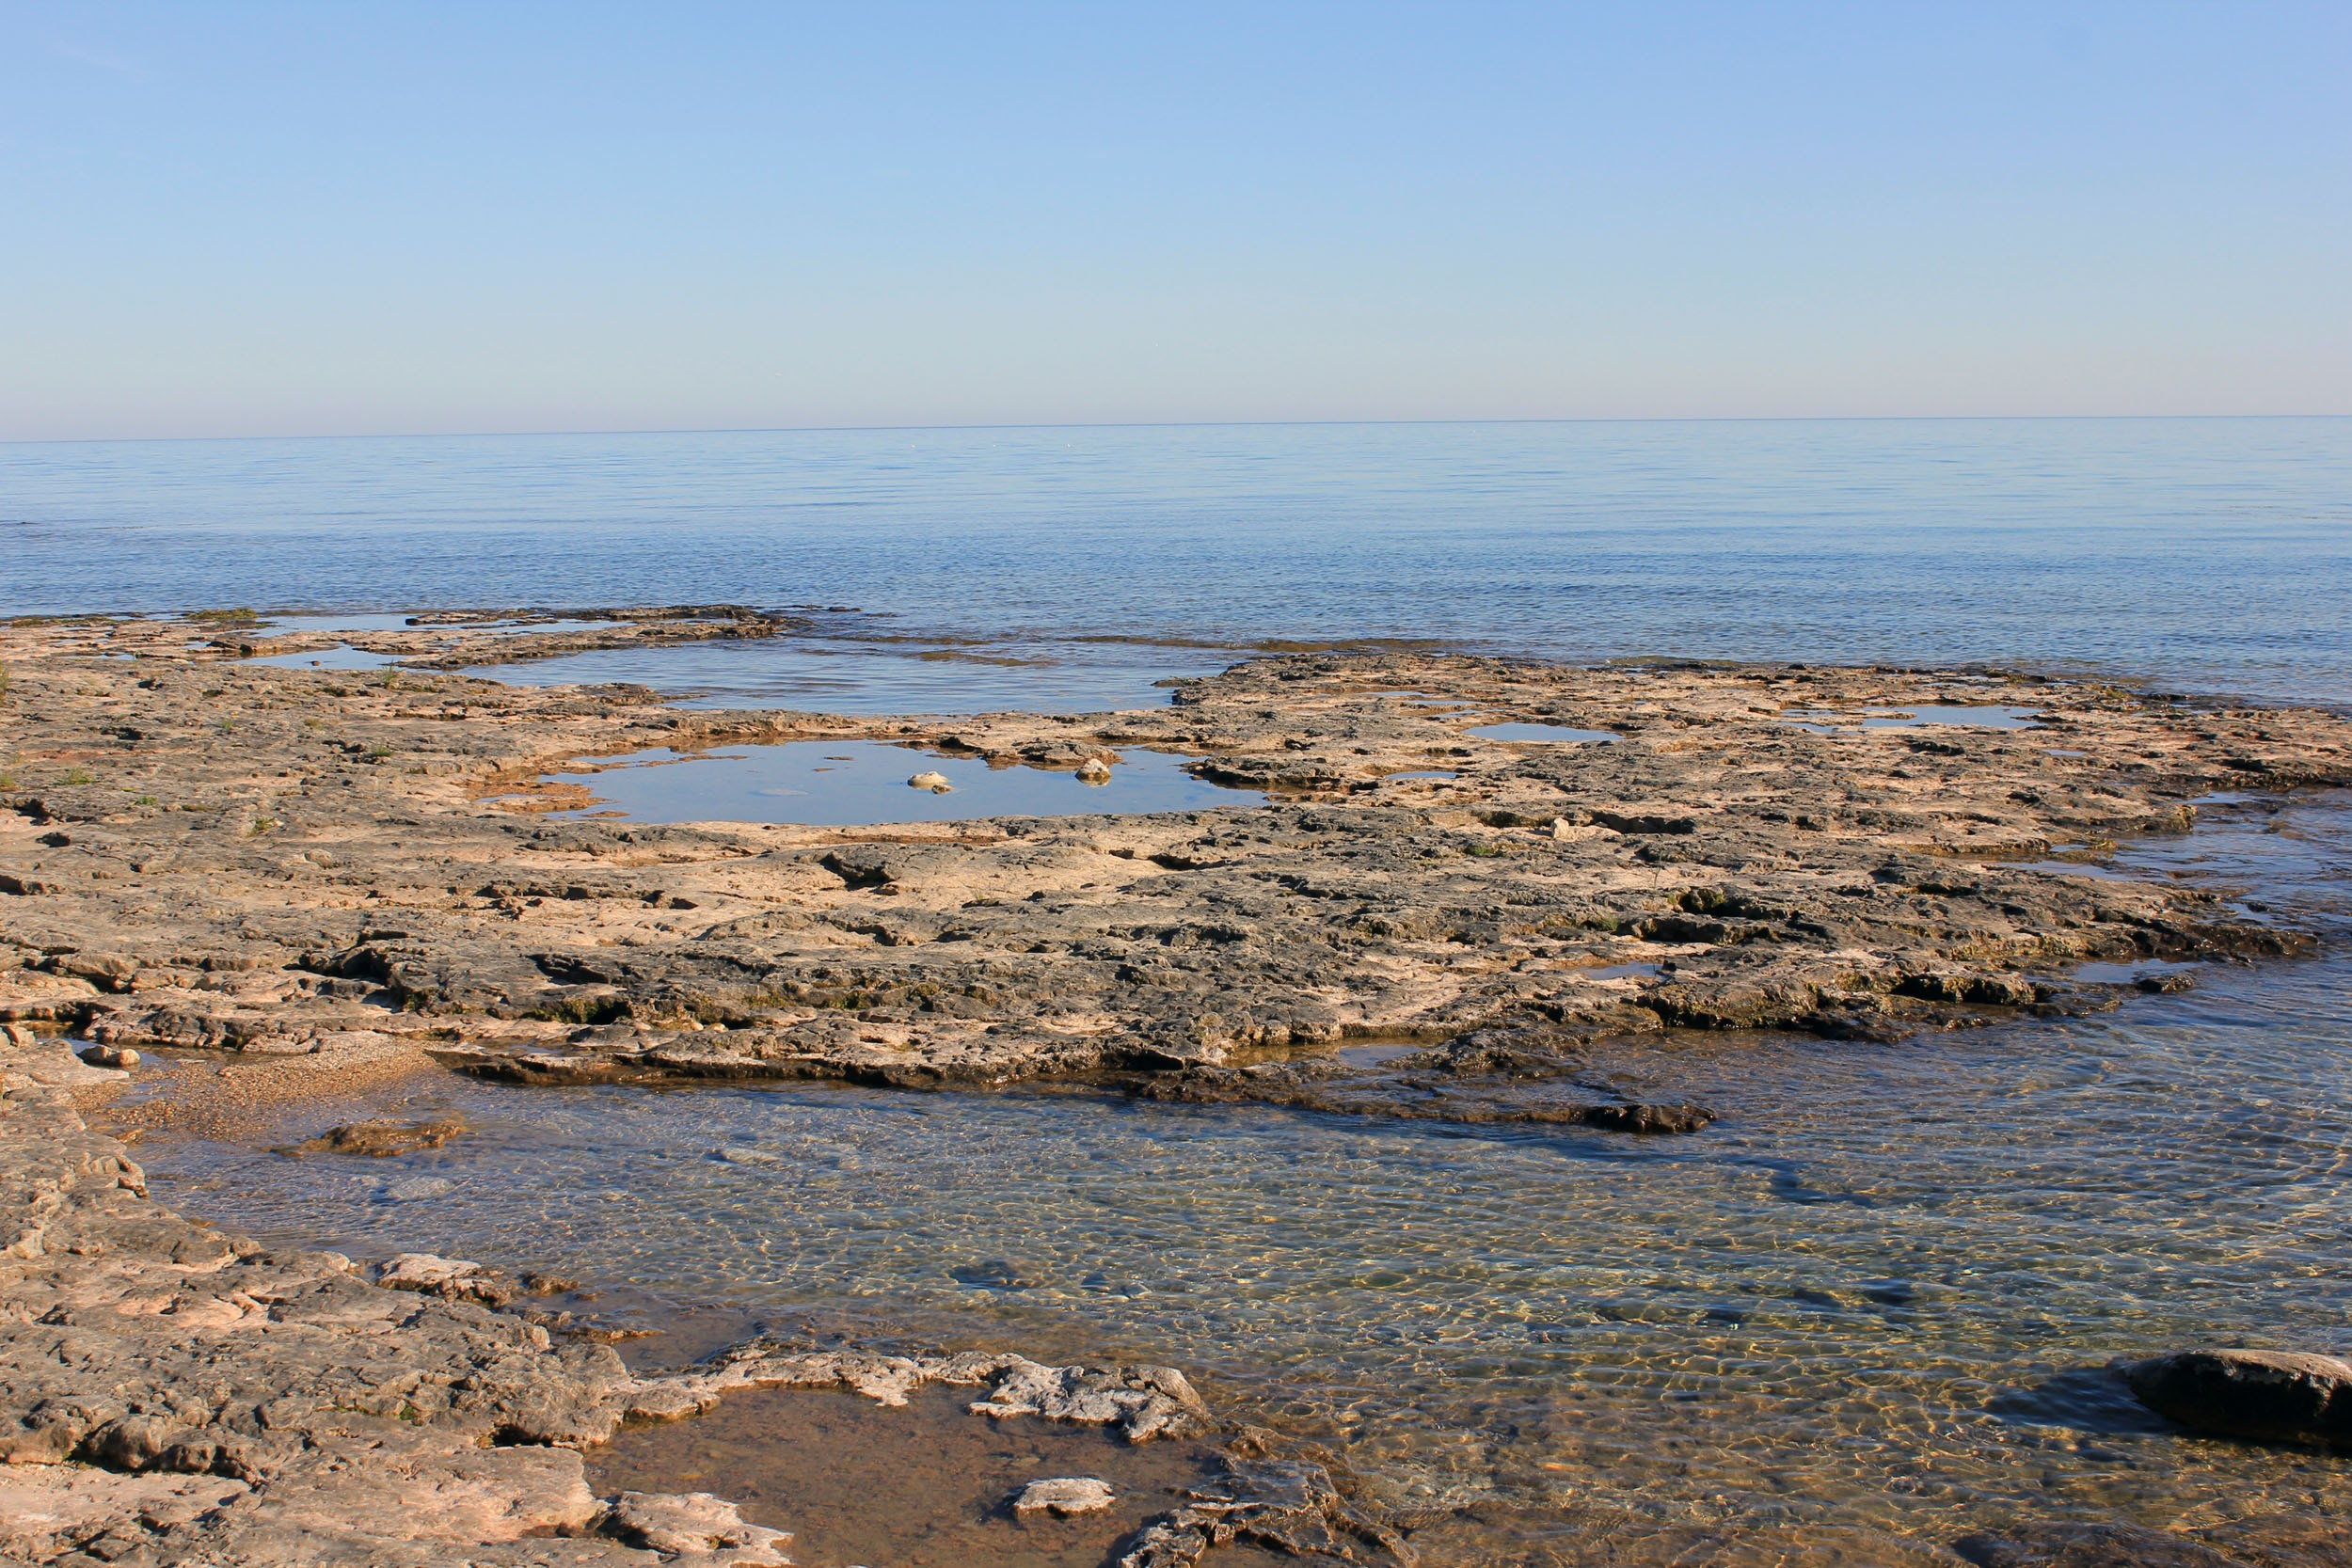
beach, landscape, sea, coast, water, nature, sand, rock, ocean, horizon, shore, wave, lake, cliff, cove, bay, terrain, body of water, rocks, geology, wetland, habitat, loch, cape, tundra, wisconsin, tide pools, mudflat, natural environment